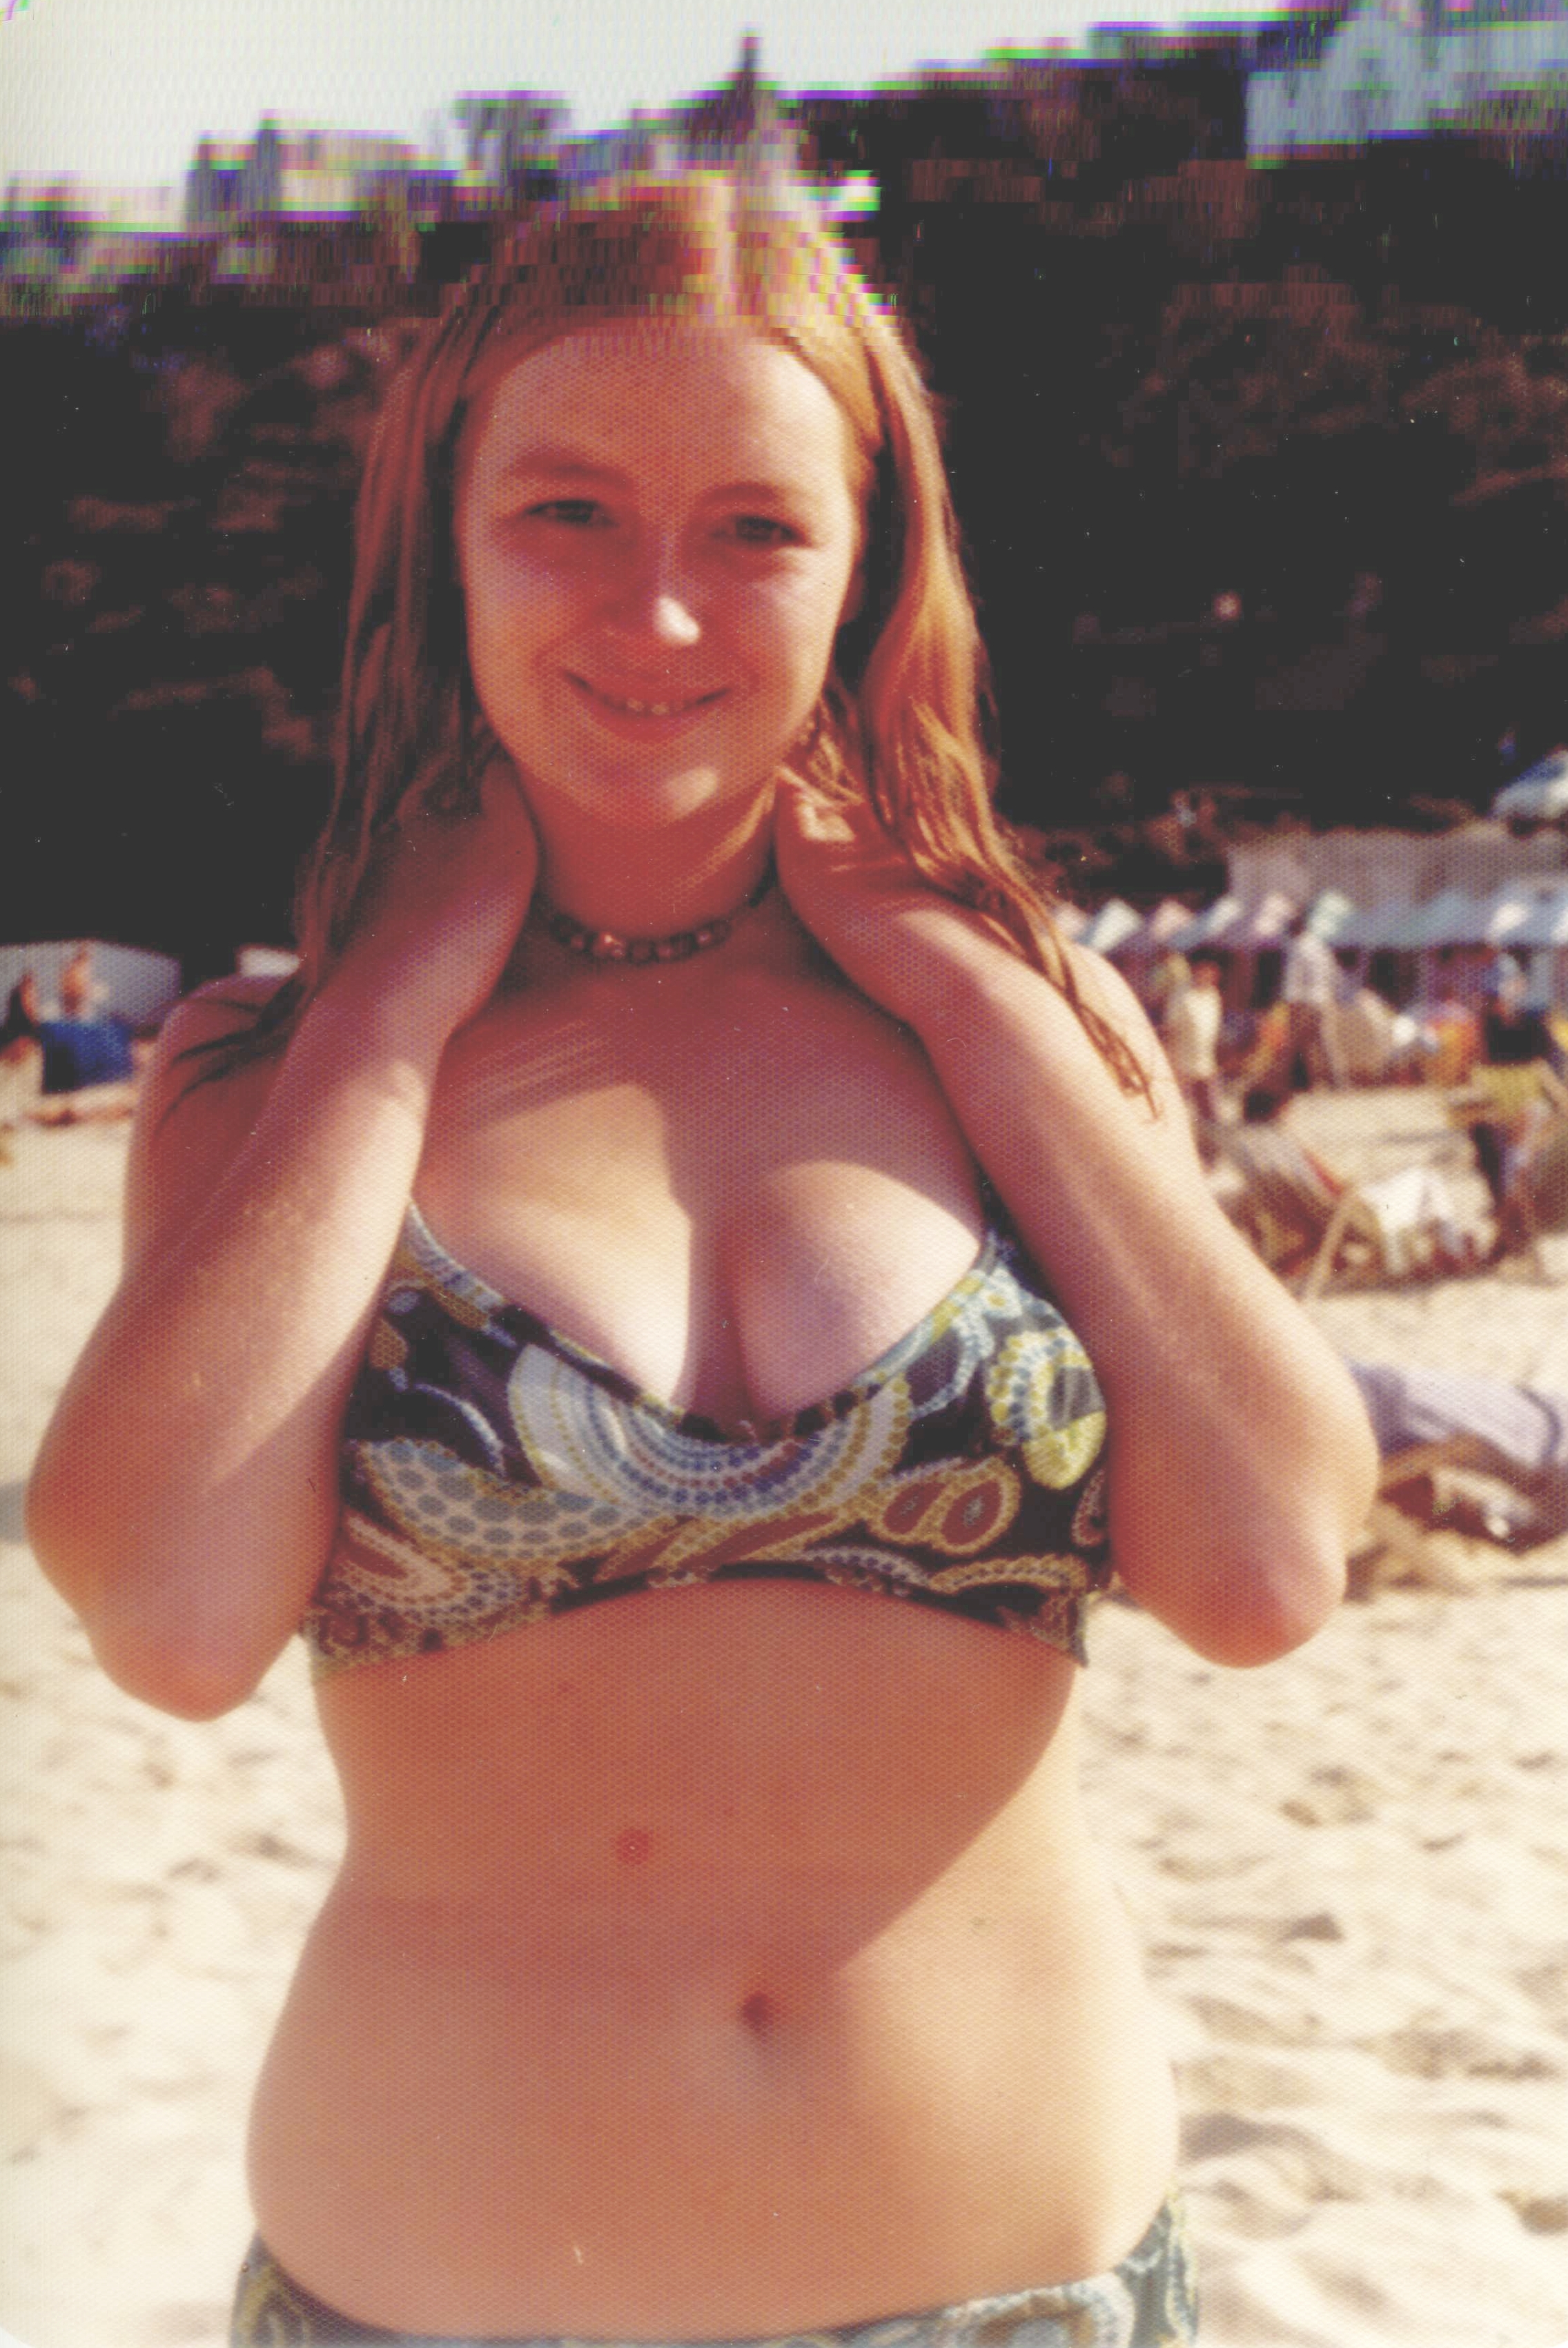
Sally Hobson, abdomen, trunk, girl, swimwear, brown hair, undergarment, muscle, long hair, chest, brassiere, navel, joint, thigh, lingerie